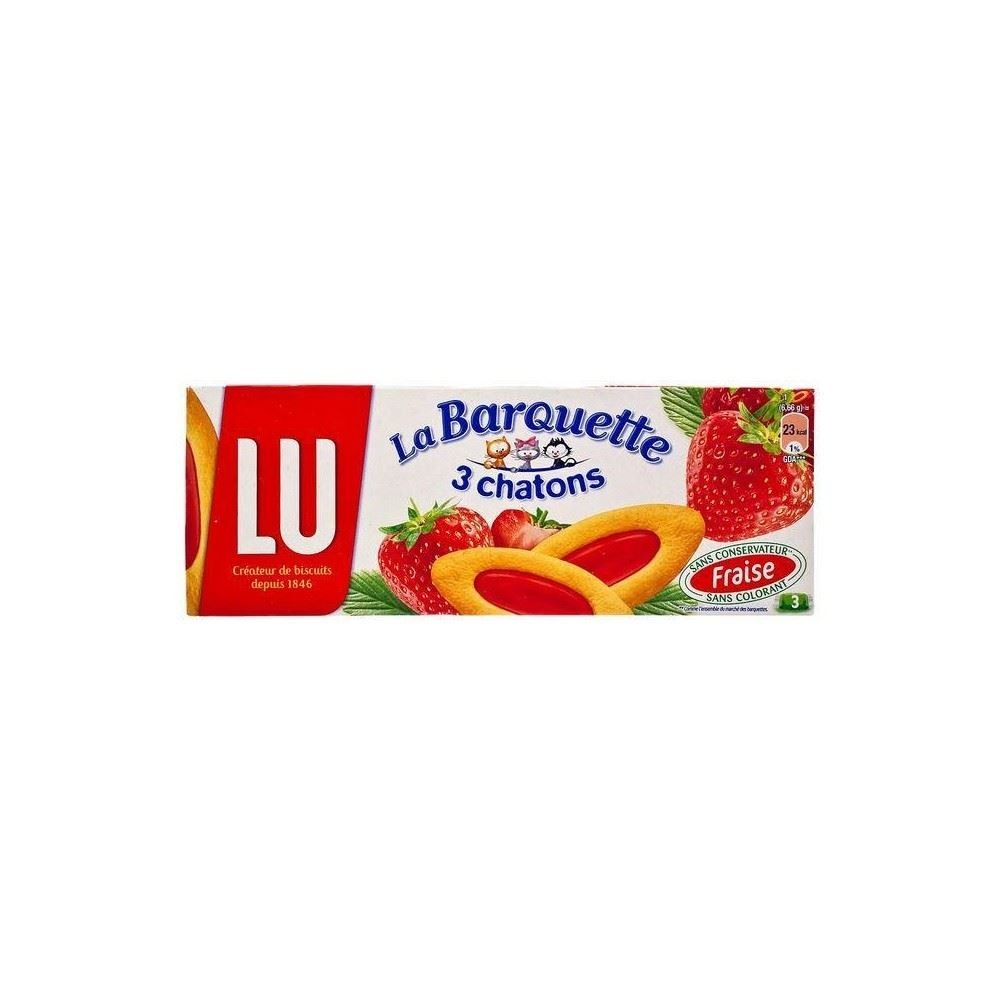
Item Name: Lu Strawberry Barquette (120g)
Value: 4.23
Unit: Ounce

Price: 13.9